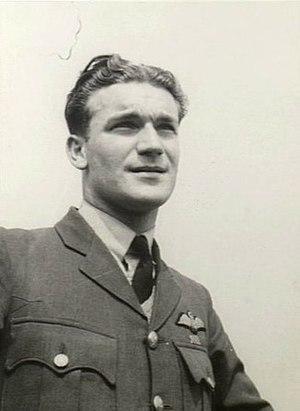
Brendan Eamonn Fergus Finucane dit « Paddy » Finucane est un pilote de chasse irlandais de la Royal Air Force. Il est né le 16 octobre 1920 à Rathmines et mort au combat le 15 juillet 1942 dans la Manche.